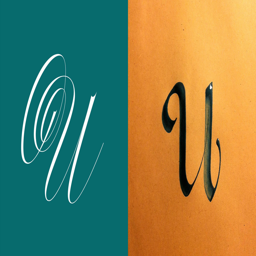
digital art selected for the #